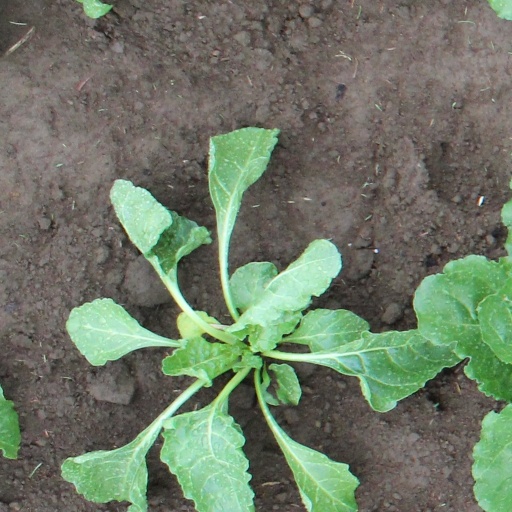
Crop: sugar beet